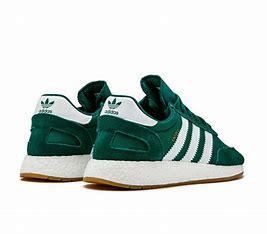
Brand: Adidas
Model: Iniki Runner